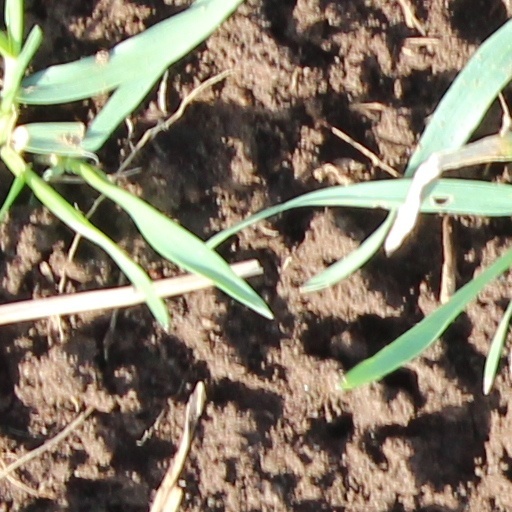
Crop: wheat